Florida!!!

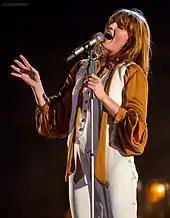
Florence Welch singing onto a mic, donning a scarf

Taylor Swift started working on "The Tortured Poets Department" immediately after submitting "Midnights" to Republic Records for release in 2022, and continued working on it in secrecy throughout the US leg of the Eras Tour in 2023. Conceived amidst heightened fame brought by touring and publicized personal relationships, "The Tortured Poets Department" was a "lifeline" to Swift, who described it as an album she "really needed" to make. Republic Records released "The Tortured Poets Department" on April 19, 2024.